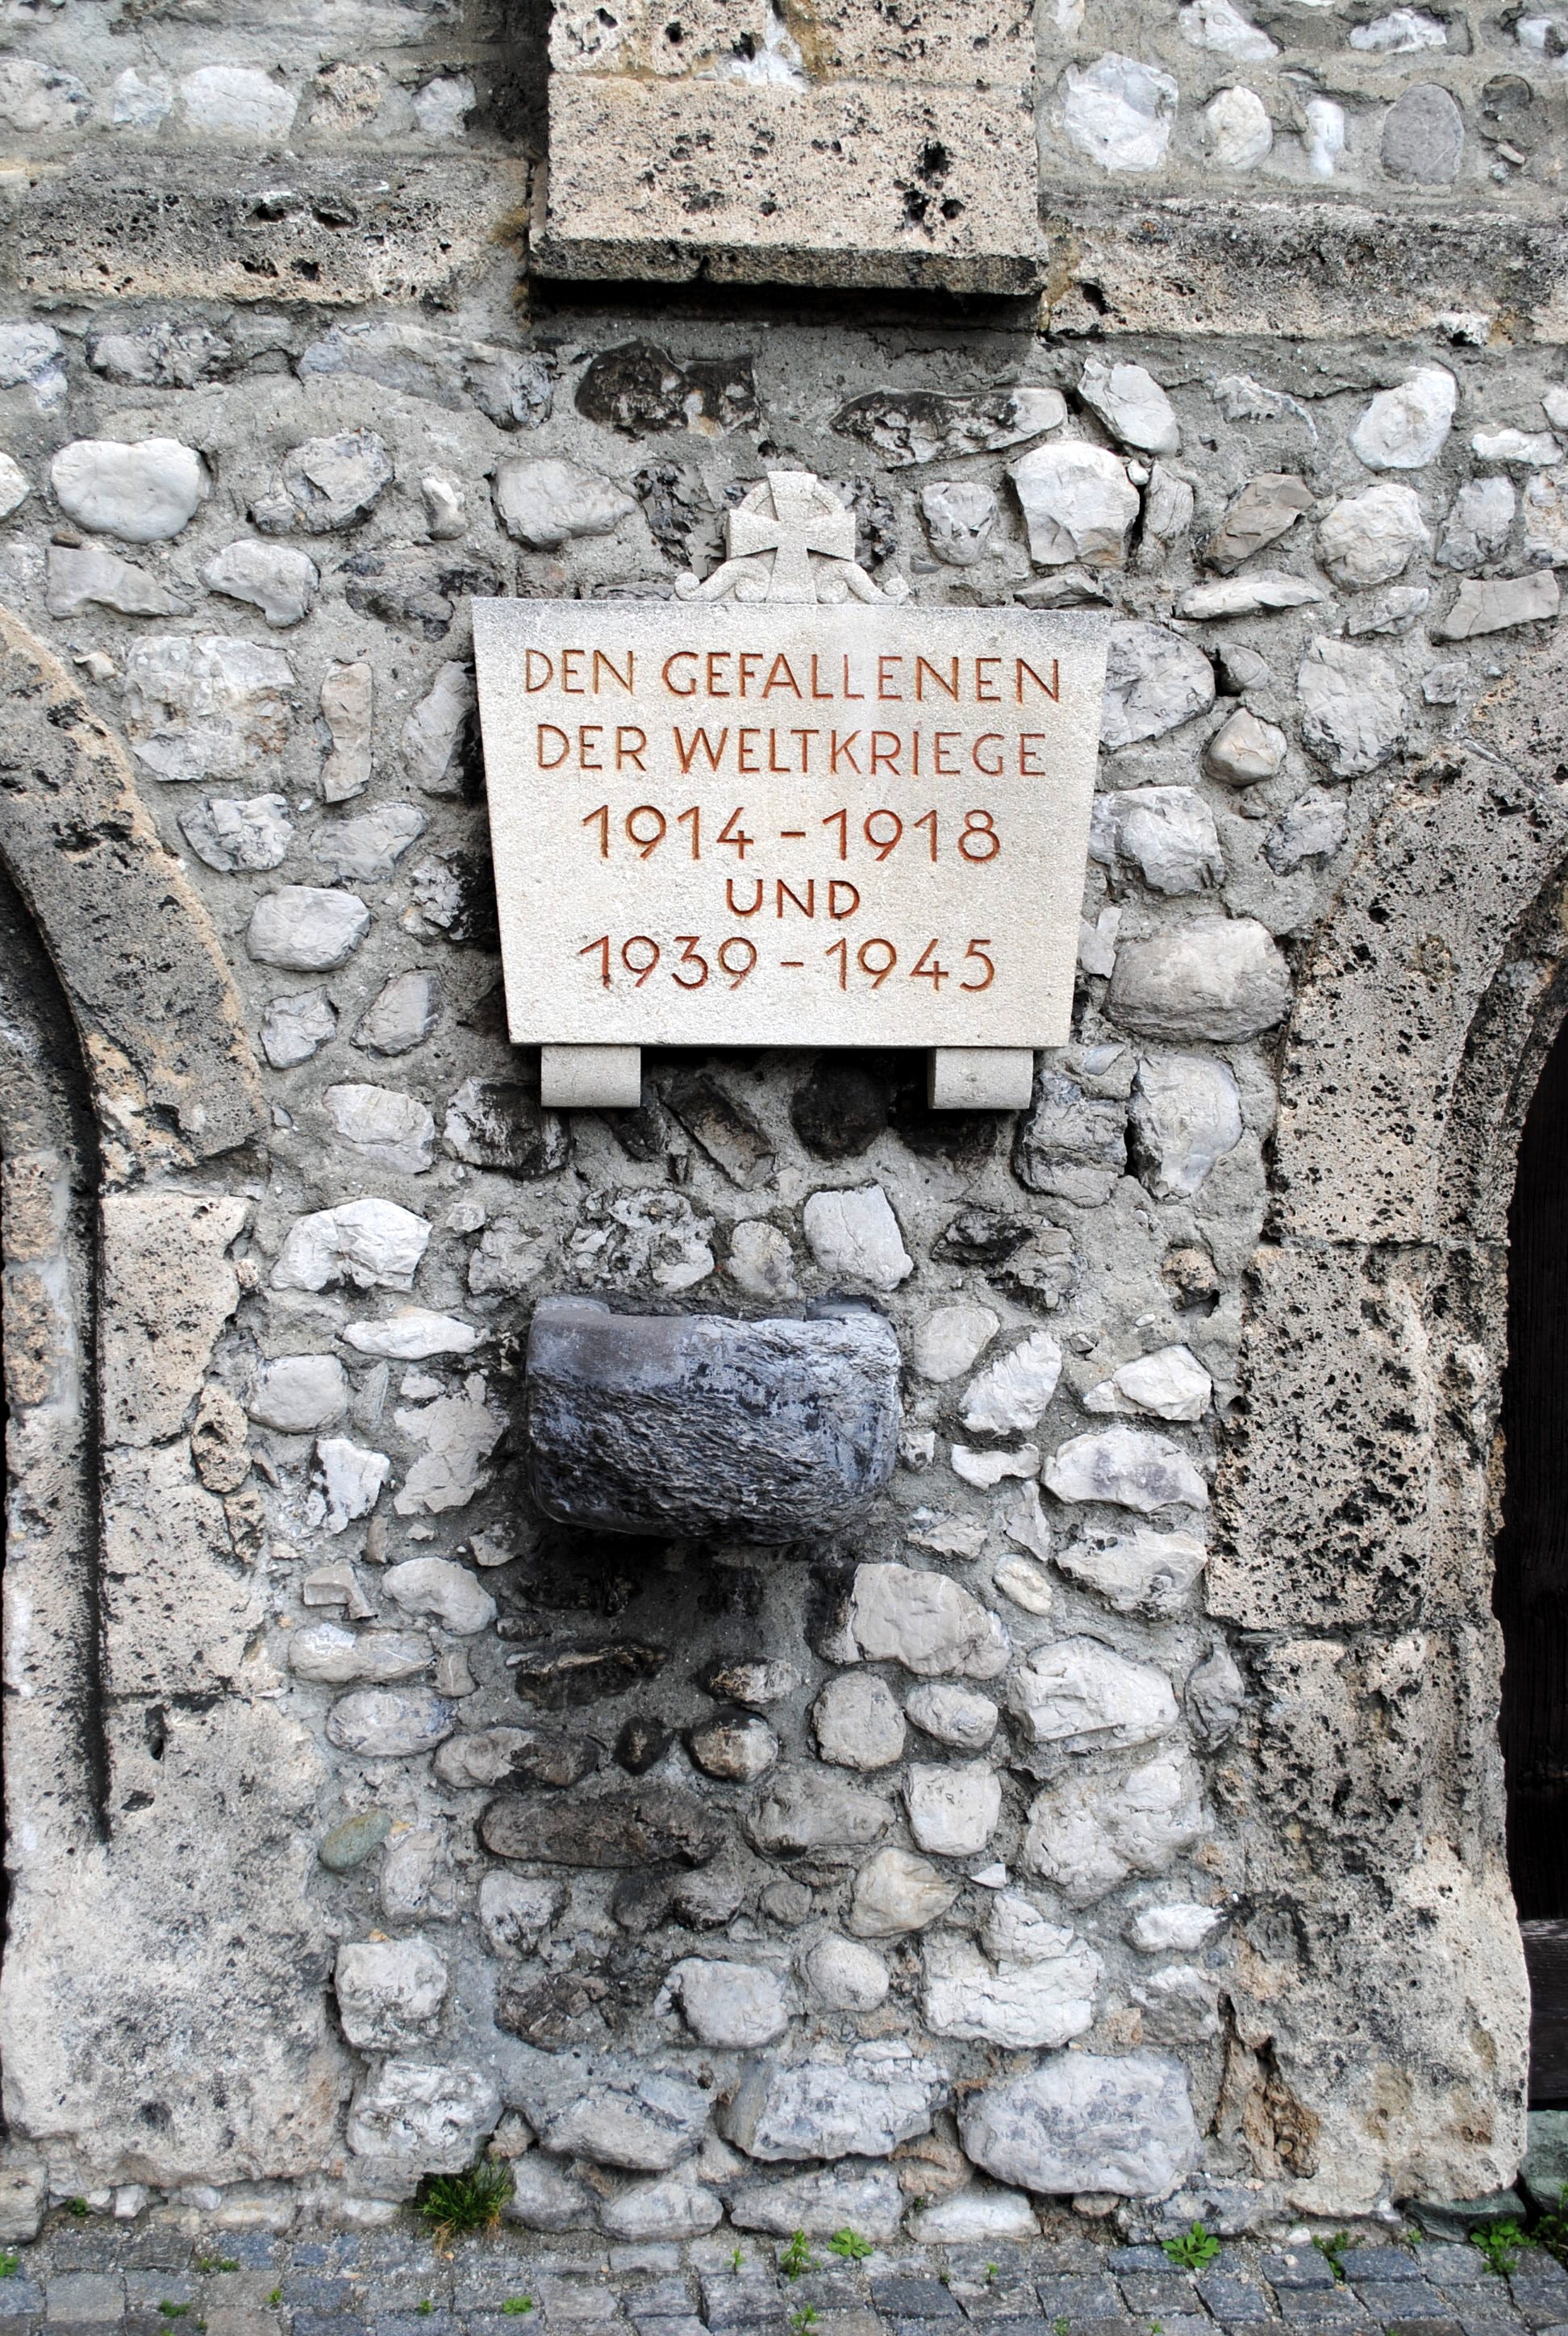
rock, wall, monument, austria, temple, ruins, history, war memorial, ancient history, 1 world war ii, 2 world war ii, memorial to soldiers, hall in tirol